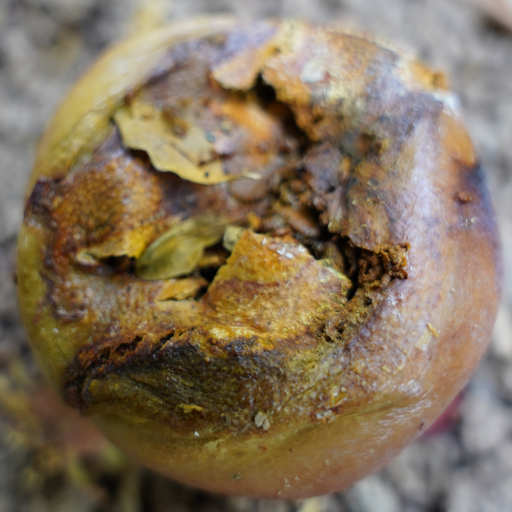
Label: Ectomyelois ceratoniae